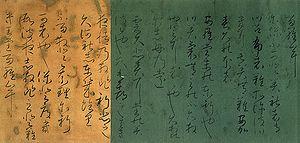
Le terme « Trésor national » est utilisé depuis 1897 pour désigner les biens culturels importants du Japon,